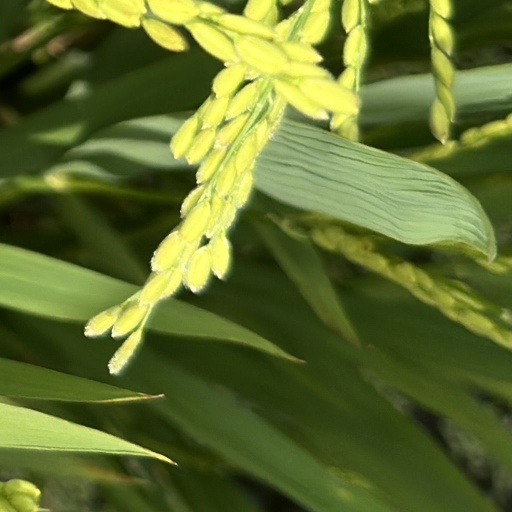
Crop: rice